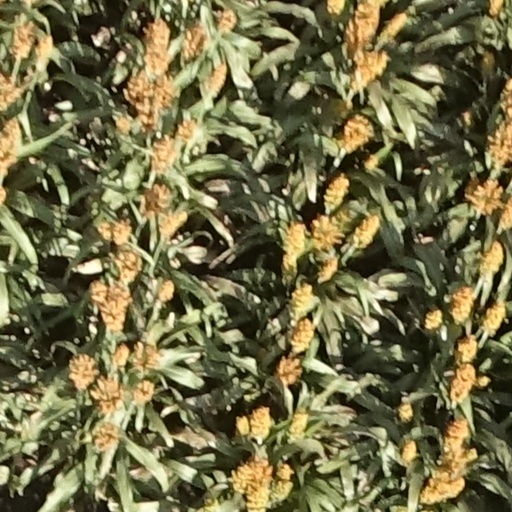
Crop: sorghum